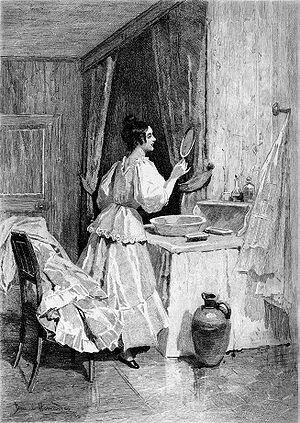
Eugénie Grandet est un personnage de La Comédie humaine d’Honoré de Balzac. Née en 1796, à Saumur, où elle mène une vie ennuyeuse entre un père d'une avarice sordide, une mère bonne mais passive, et la servante Nanon, dévouée comme un chien à l'avarice de son maître, Félix Grandet.
Eugénie Grandet est un roman d’Honoré de Balzac paru en volume en 1834.